The Oxford and Cambridge Magazine

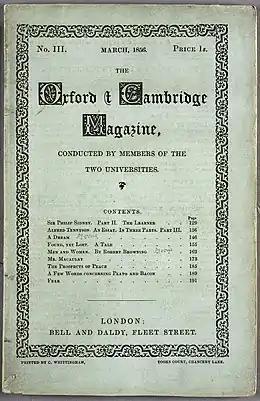
Front cover of 3rd issue, March 1856

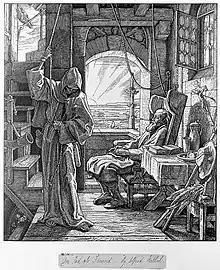
'Death as a Friend,' wood-engraving by Jungtow after Alfred Rethel The original engraving was described by Morris in the August issue of the Magazine.

According to Fleming, this issue is probably the most important of the twelve. It has the first contribution by Dante Gabriel Rossetti, an article by Morris on visual art, and an article by Vernon Lushington, which also discussed paintings. Again it contained 64 pages. It held seven articles: